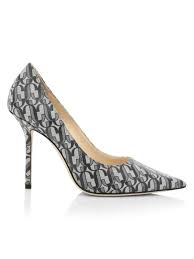
Waste category: shoes